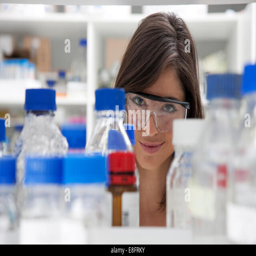
portrait of a technician in laboratory